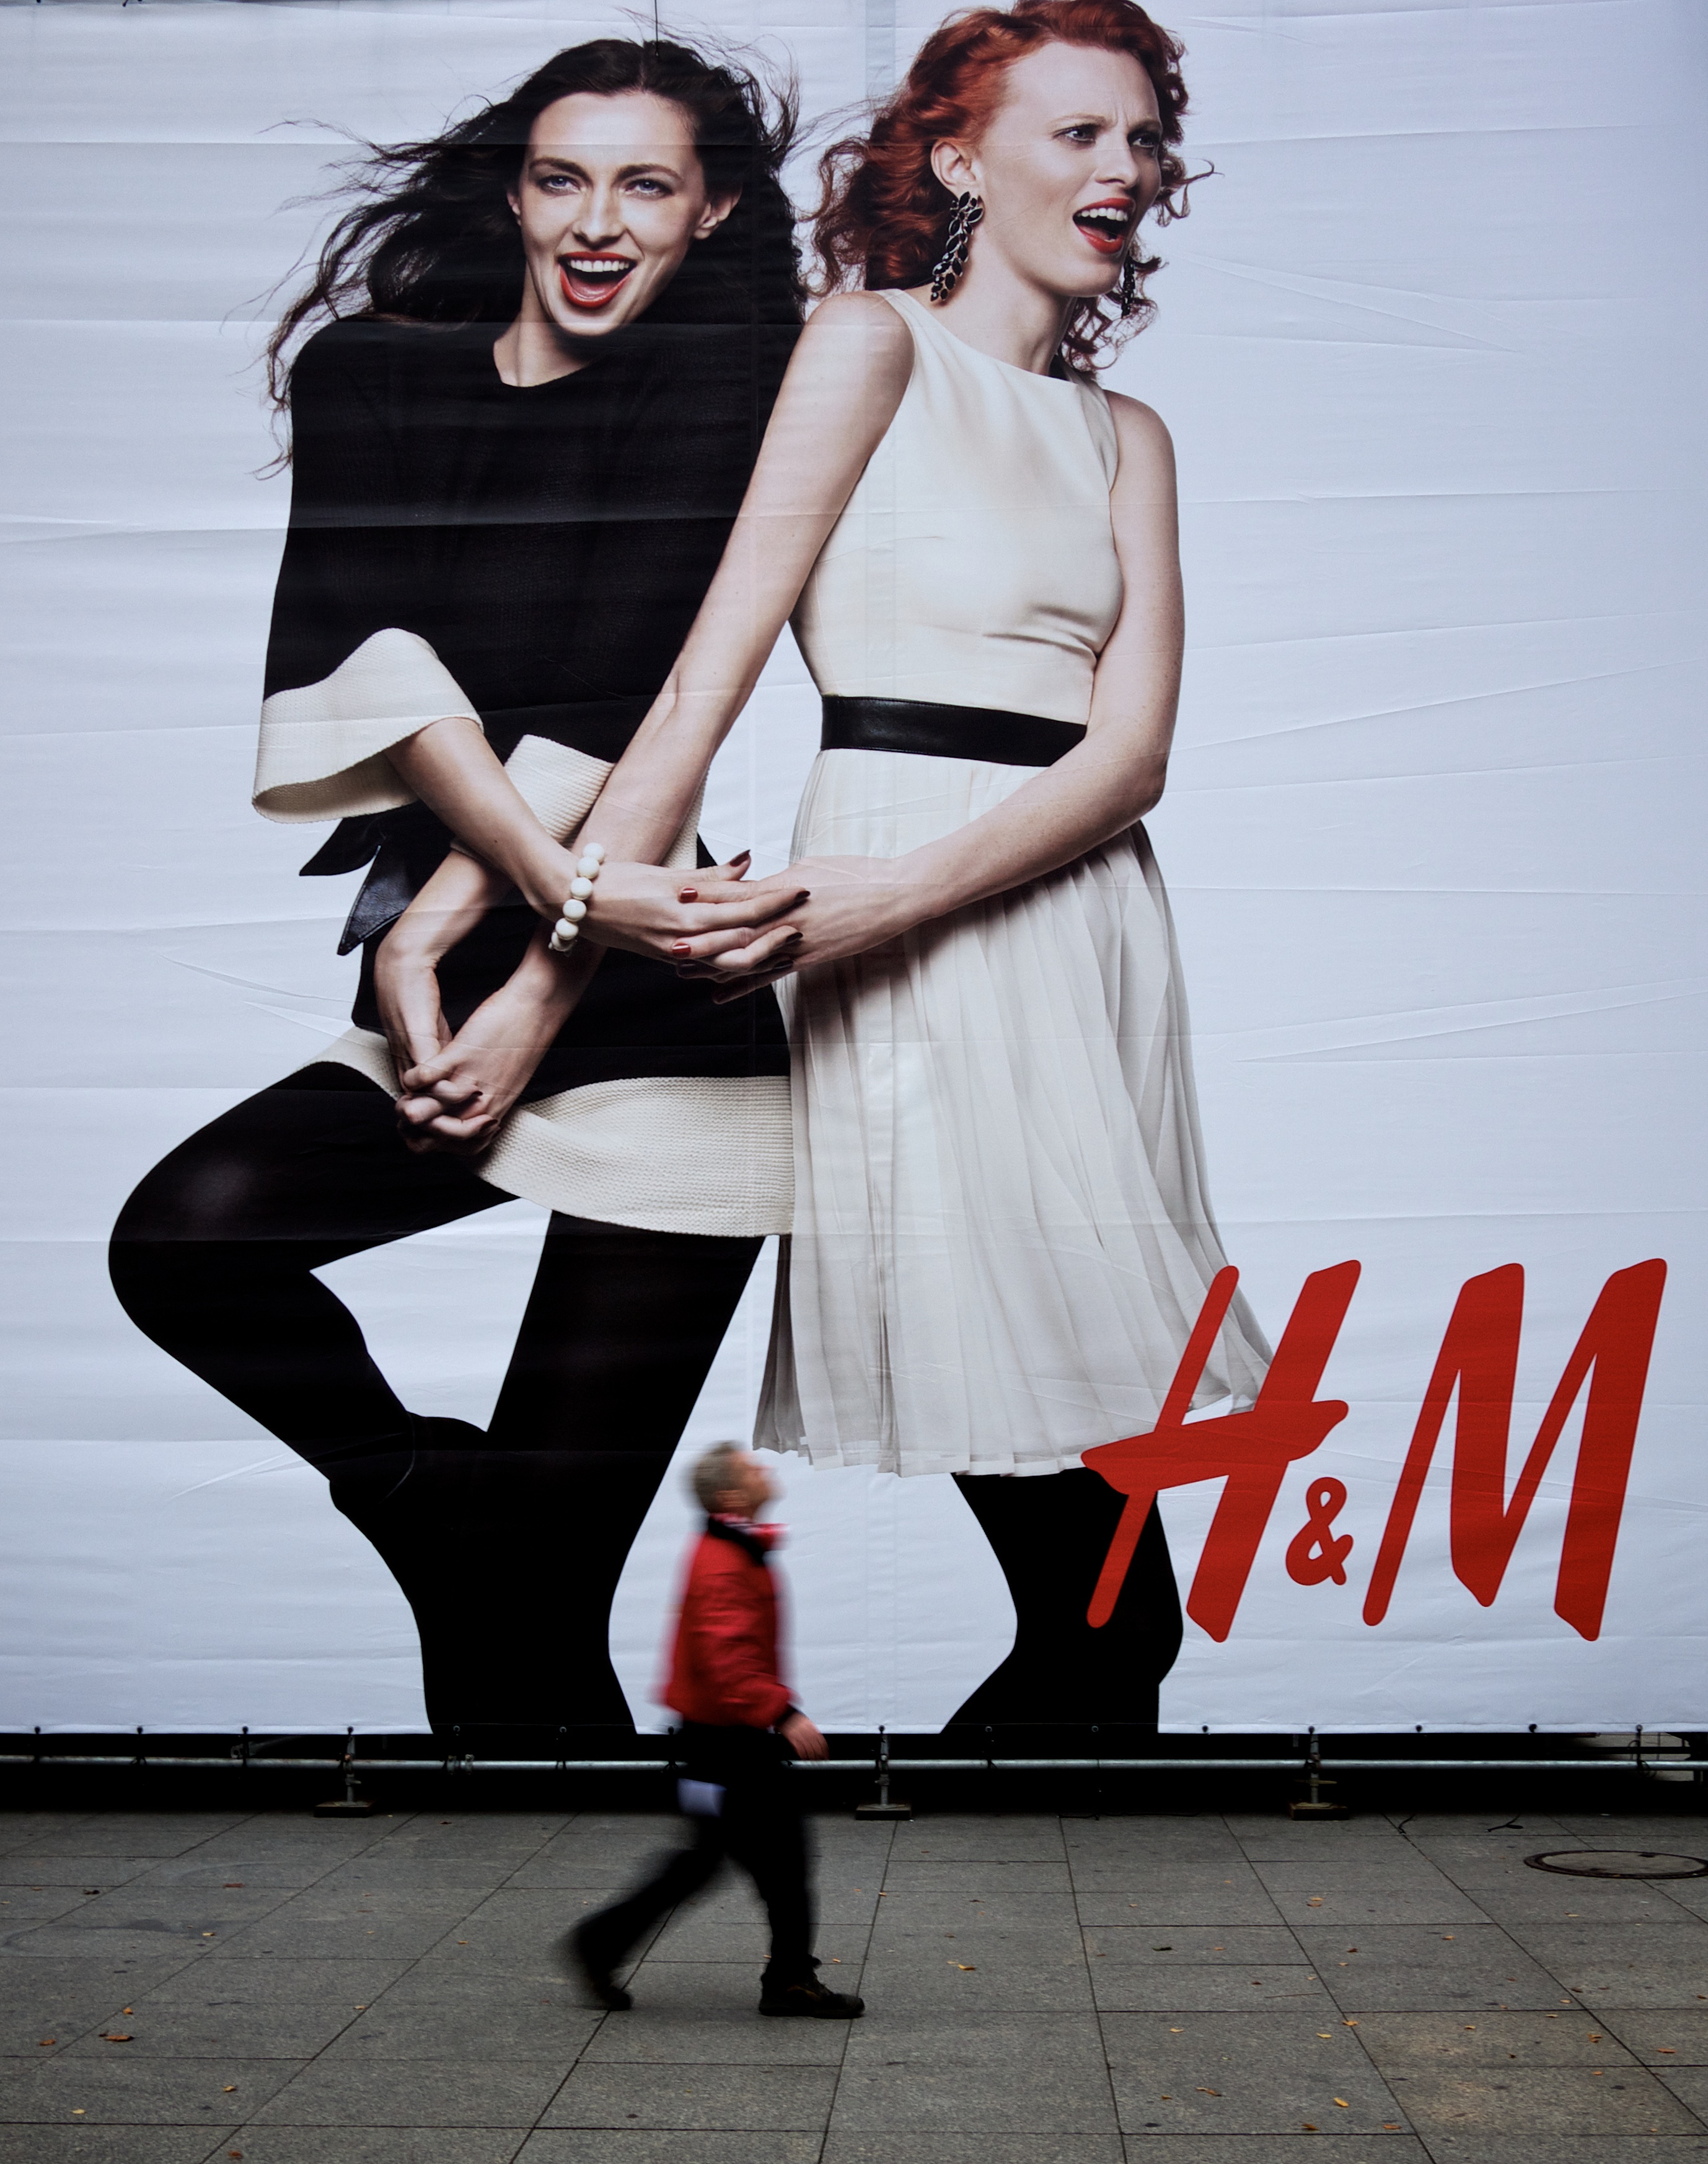
white, street, photography, ebook, model, training, fashion, black, streetphotography, flickr, thomas, video, dress, footwear, olympus, beauty, omd, fuji, leica, monochrom, leuthard, hcb, thomasleuthard, photo shoot, formal wear